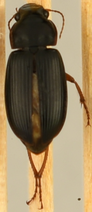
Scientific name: Harpalus pensylvanicus
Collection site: Sterling Site (STER), plot STER_006